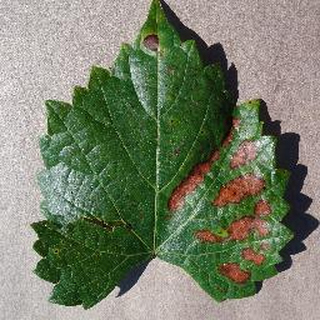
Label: grape_esca_black_measles